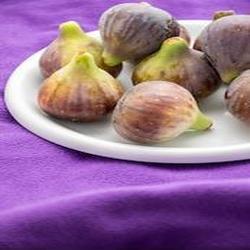
Label: Fig